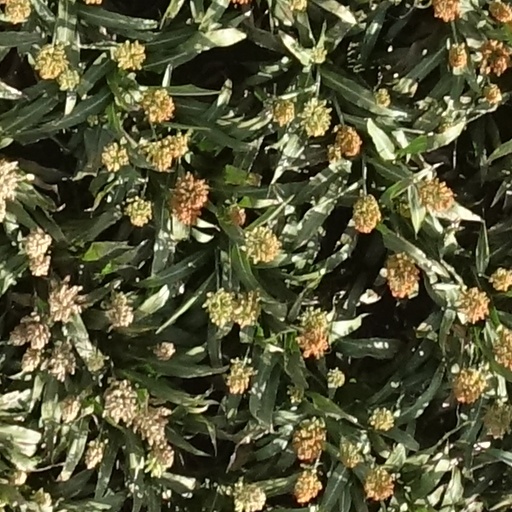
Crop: sorghum